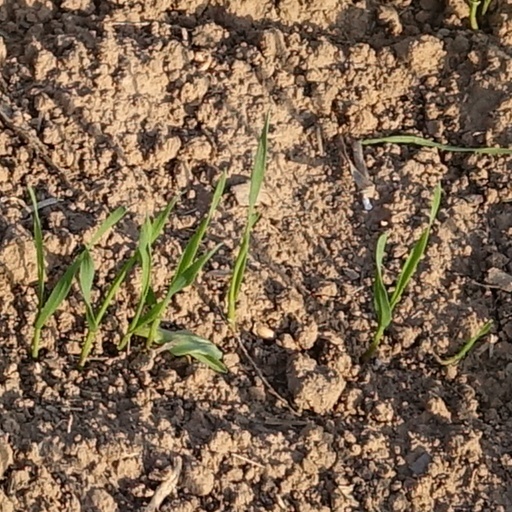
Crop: wheat